Hank Green

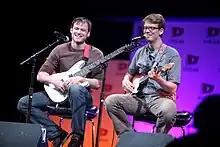
Green (right) playing guitar with Rob Scallon at Vidcon 2014

During the Brotherhood 2.0 project, Green accepted a challenge to perform an original song biweekly (on "Song Wednesdays") and he has continued, though less frequently, to write, record, and perform songs since then. His songs include "I'm Gonna Kill You", "Baby, I Sold Your Dog on eBay", and "What Would Captain Picard Do?". Green's first successful song was "Accio Deathly Hallows", which was featured on YouTube's front page preceding the release of the final "Harry Potter" book, and has been viewed over two million times.